Skirt

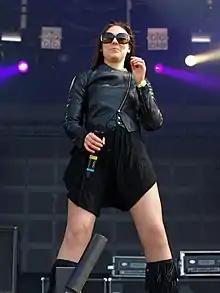
A 21st-century skirt

Fashion designers such as Jean Paul Gaultier, Vivienne Westwood, Kenzo and Marc Jacobs have also shown men's skirts. Transgressing social codes, Gaultier frequently introduces the skirt into his men's wear collections as a means of injecting novelty into male attire, most famously the sarong seen on David Beckham.